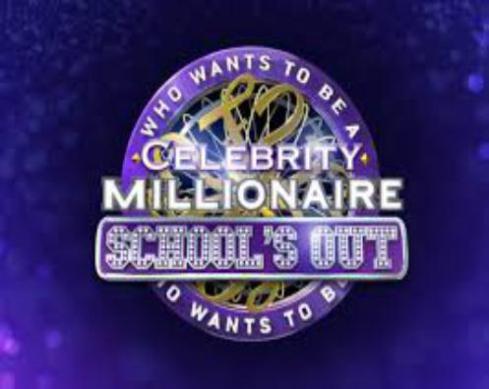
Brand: millonario
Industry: Others